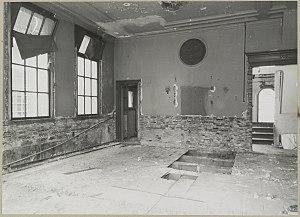
Grande Synagogue: Salle de réunion de la Grande Synagogue avec des dégâts après la guerre (Remarque: Légende: Salle de société de théologie (?) . Reischith chogmo) This is an image of rijksmonument number 265